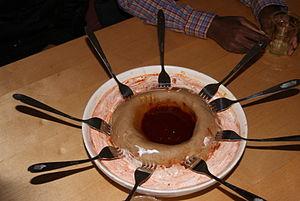
La cuisine érythréenne inclut à la fois les traditions culinaires spécifiques de l'Érythrée et celles relatives à la longue histoire de la région en termes d'échanges commerciaux avec d'autres pays.
Le genfo est une substance dure semblable à un porridge qui est transformé en une pate, trempée dans un mélange de beurre et de poivrons rouges, ou de légumineuses telles que le tournesol, les graines, les noix et le lin. Le genfo est fabriqué avec de l'orge ou de la farine de blé. Ce plat caractéristique de la cuisine éthiopienne, que l'on trouve également en Érythrée. Ce plat est traditionnellement partagé pour la célébration d'une naissance.